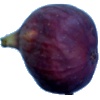
Label: Fig 1